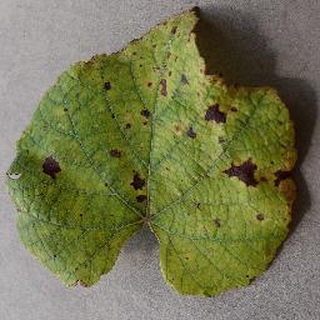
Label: grape_leaf_blight